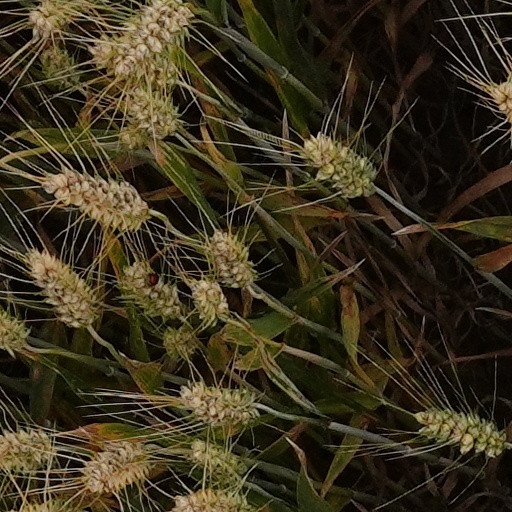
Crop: wheat